Vera Brittain

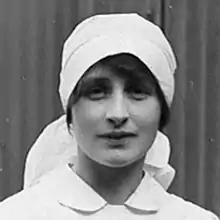
Brittain shortly after the First World War

Vera Mary Brittain (29 December 1893 – 29 March 1970) was an English Voluntary Aid Detachment (VAD) nurse, writer, feminist, socialist and pacifist. Her best-selling 1933 memoir "Testament of Youth" recounted her experiences during the First World War and the beginning of her journey towards pacifism.